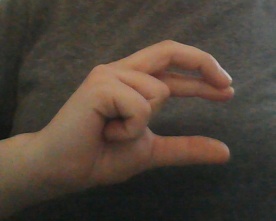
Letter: thal